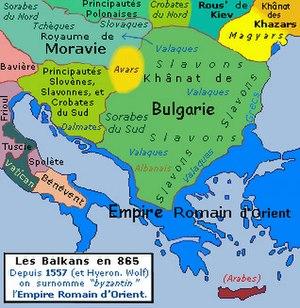
Carte des Balkans en l'an 865
L'histoire de la Croatie est marquée par une alternance entre périodes d'indépendance et périodes d'intégration dans un État multinational.
Le Monténégro, bien qu'étant le dernier État à avoir obtenu en Europe son indépendance, possède une longue histoire de plusieurs siècles.
Cet article retrace l'histoire de la Slovénie de l'antiquité jusqu'à aujourd'hui.
Cet article relate les faits saillants de l'histoire de la Bosnie-Herzégovine, un pays d'Europe du Sud situé dans la péninsule des Balkans.
L’Albanie est une république d’Europe du Sud, à l’ouest de la péninsule des Balkans, avec une ouverture sur la mer Adriatique et sur la mer Ionienne. Le pays a une frontière au nord avec le Monténégro, au nord-est avec le Kosovo, à l’est avec la république de Macédoine et au sud avec la Grèce.